Moscow Oblast

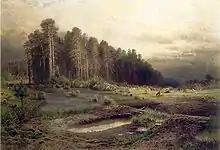
"Elk Island in Sokolniki", Losiny Ostrov park, 1869 painting by Alexei Savrasov

Moscow Oblast lies within the zone of forests and steppes with forests covering over 40% of the region. Coniferous (mainly fir) trees dominate the northern (Verkhnevolzhsk lowlands) and western parts (Mozhaysky, Lotoshinsky, and Shakhovsky Districts). Forests of Meshchora consist primarily of pine; in waterlogged lowlands, there are individual alder forests. Central and eastern regions have coniferous-deciduous forests with the main tree species of spruce, pine, birch, and aspen often mixed with bushes of hazel. To the south lies the subzone of broad-leaved forests of oak, lime, maple and elm. Moscow-Oka Upland is the transition zone which is dominated by spruce, for example, in the upper reaches of the Lopasnya River. Valleys of the Oka are covered in pine forests of the steppe type and the far south regions (Serebryano-Prudsky and partially Serpukhovsky Districts) are cultivated steppes with occasional lime and oak groves.